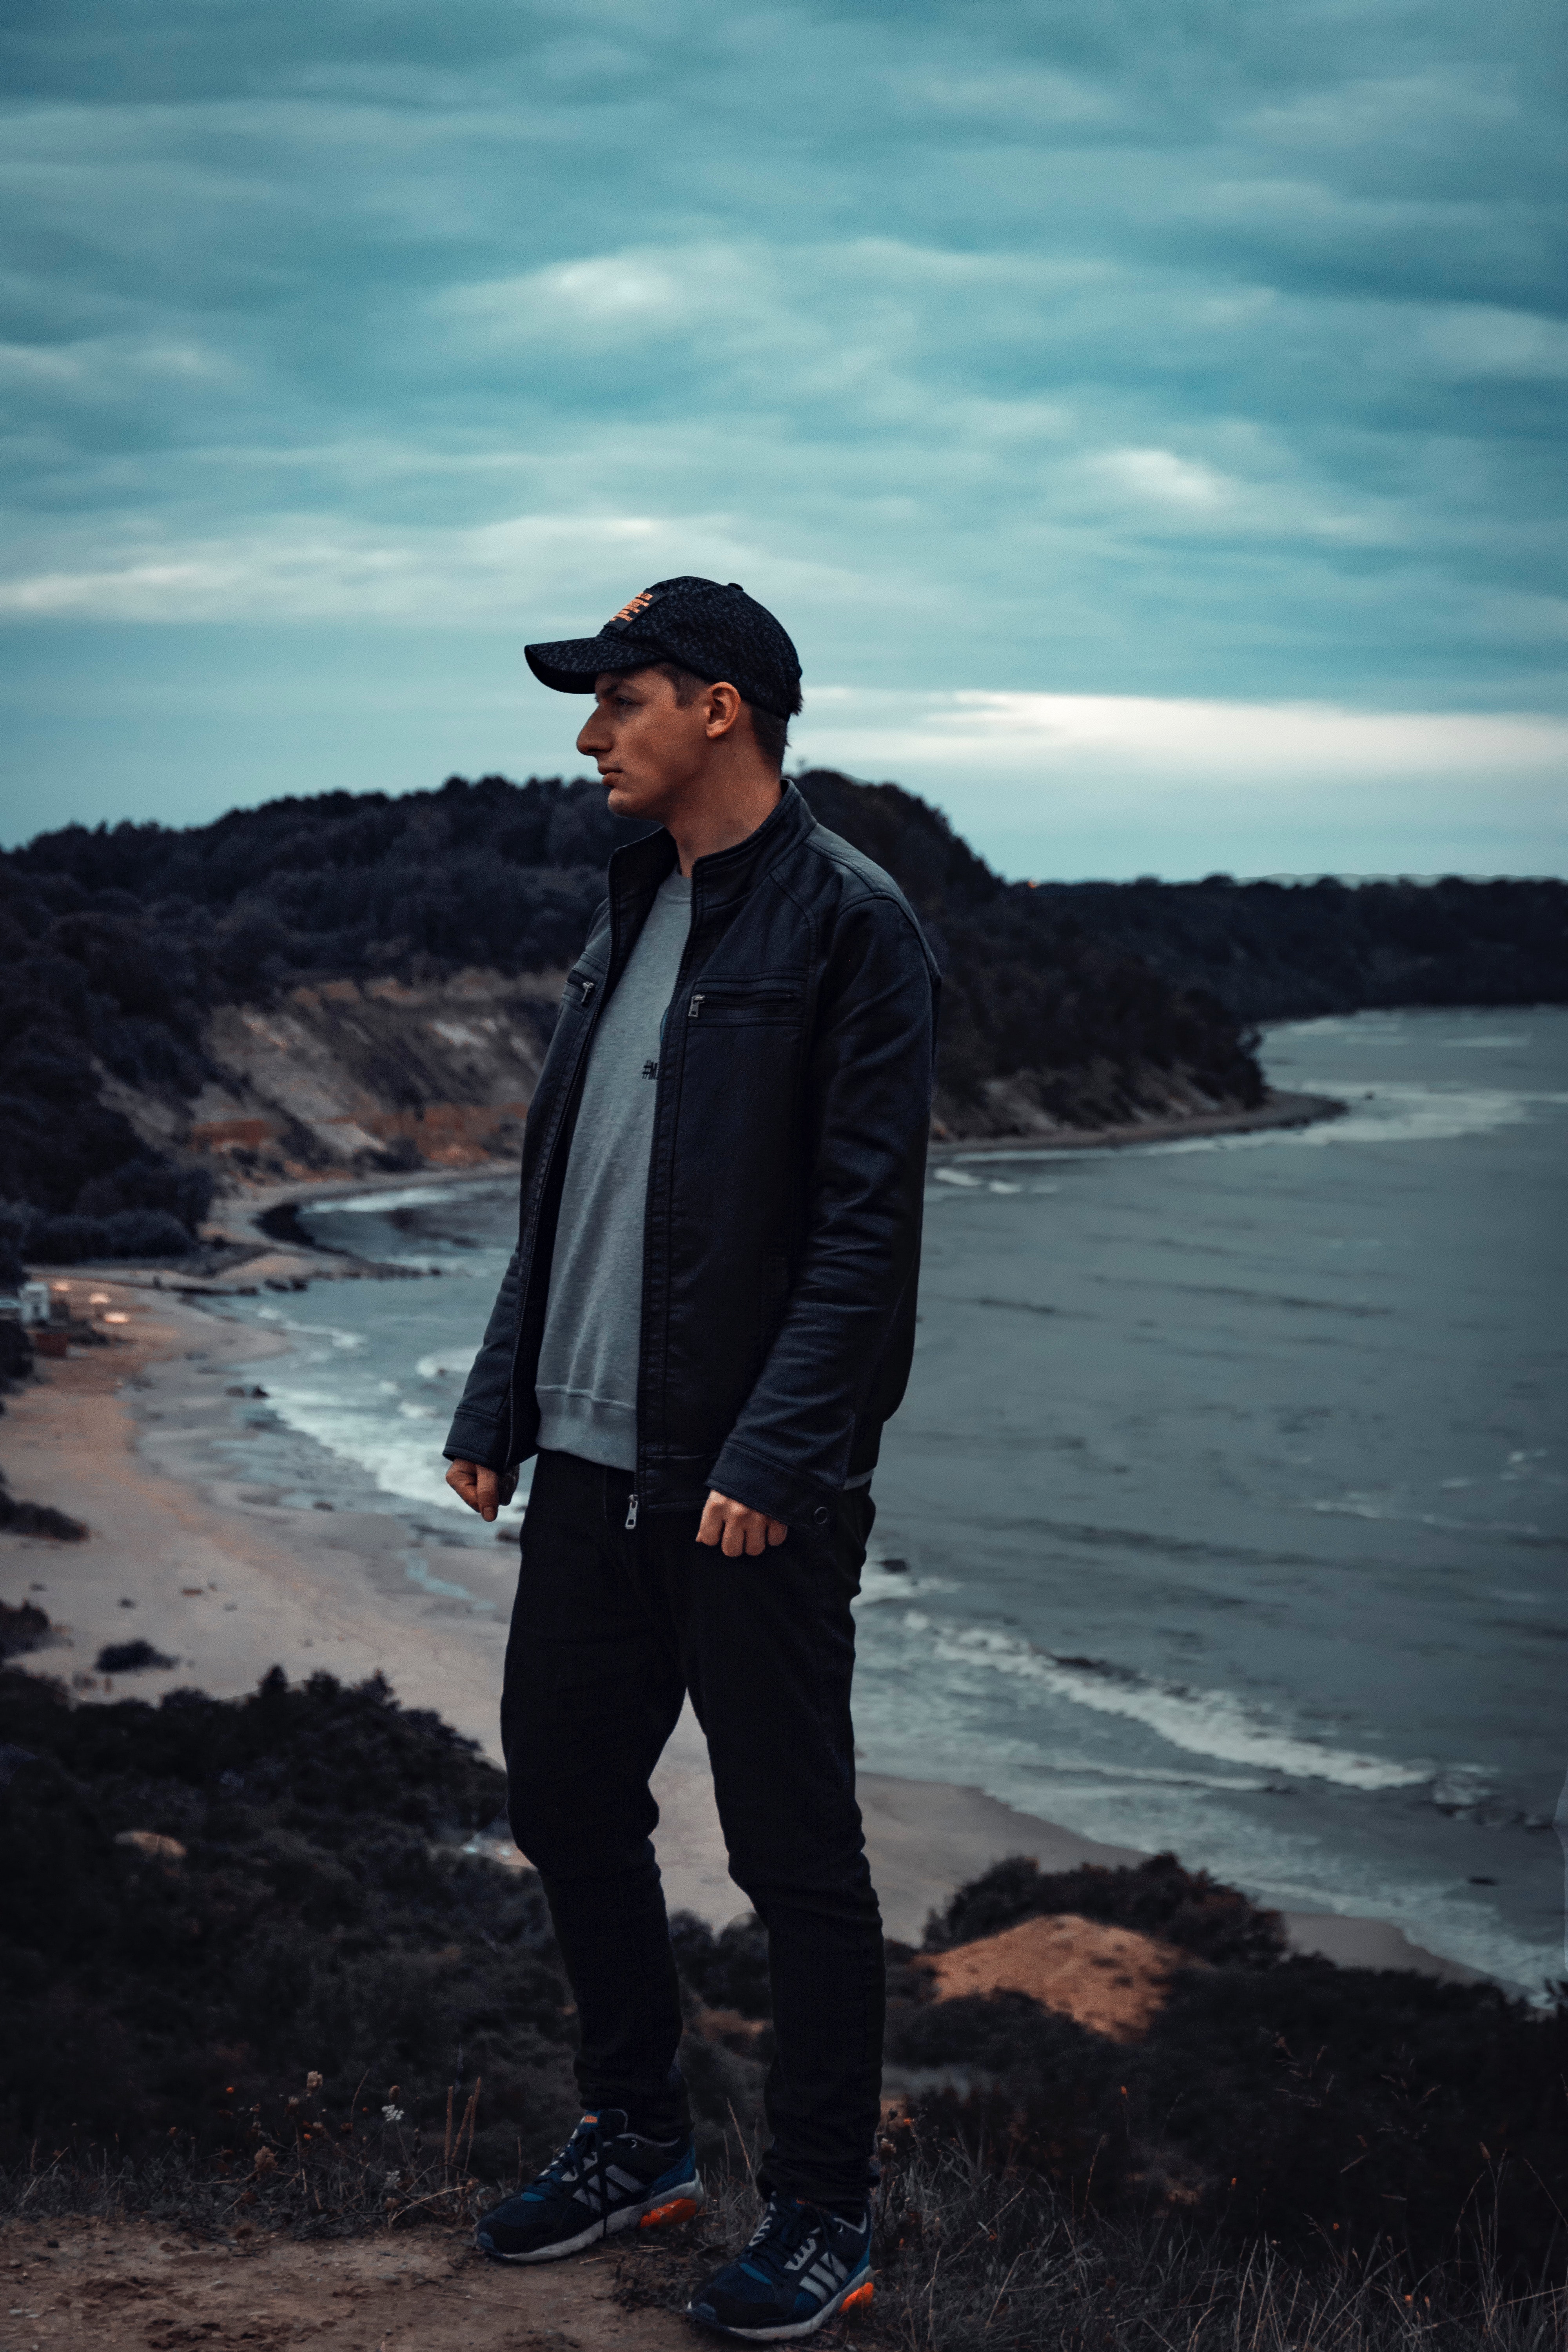
standing, sea, ocean, photography, sky, coast, outerwear, vacation, beach, horizon, rock